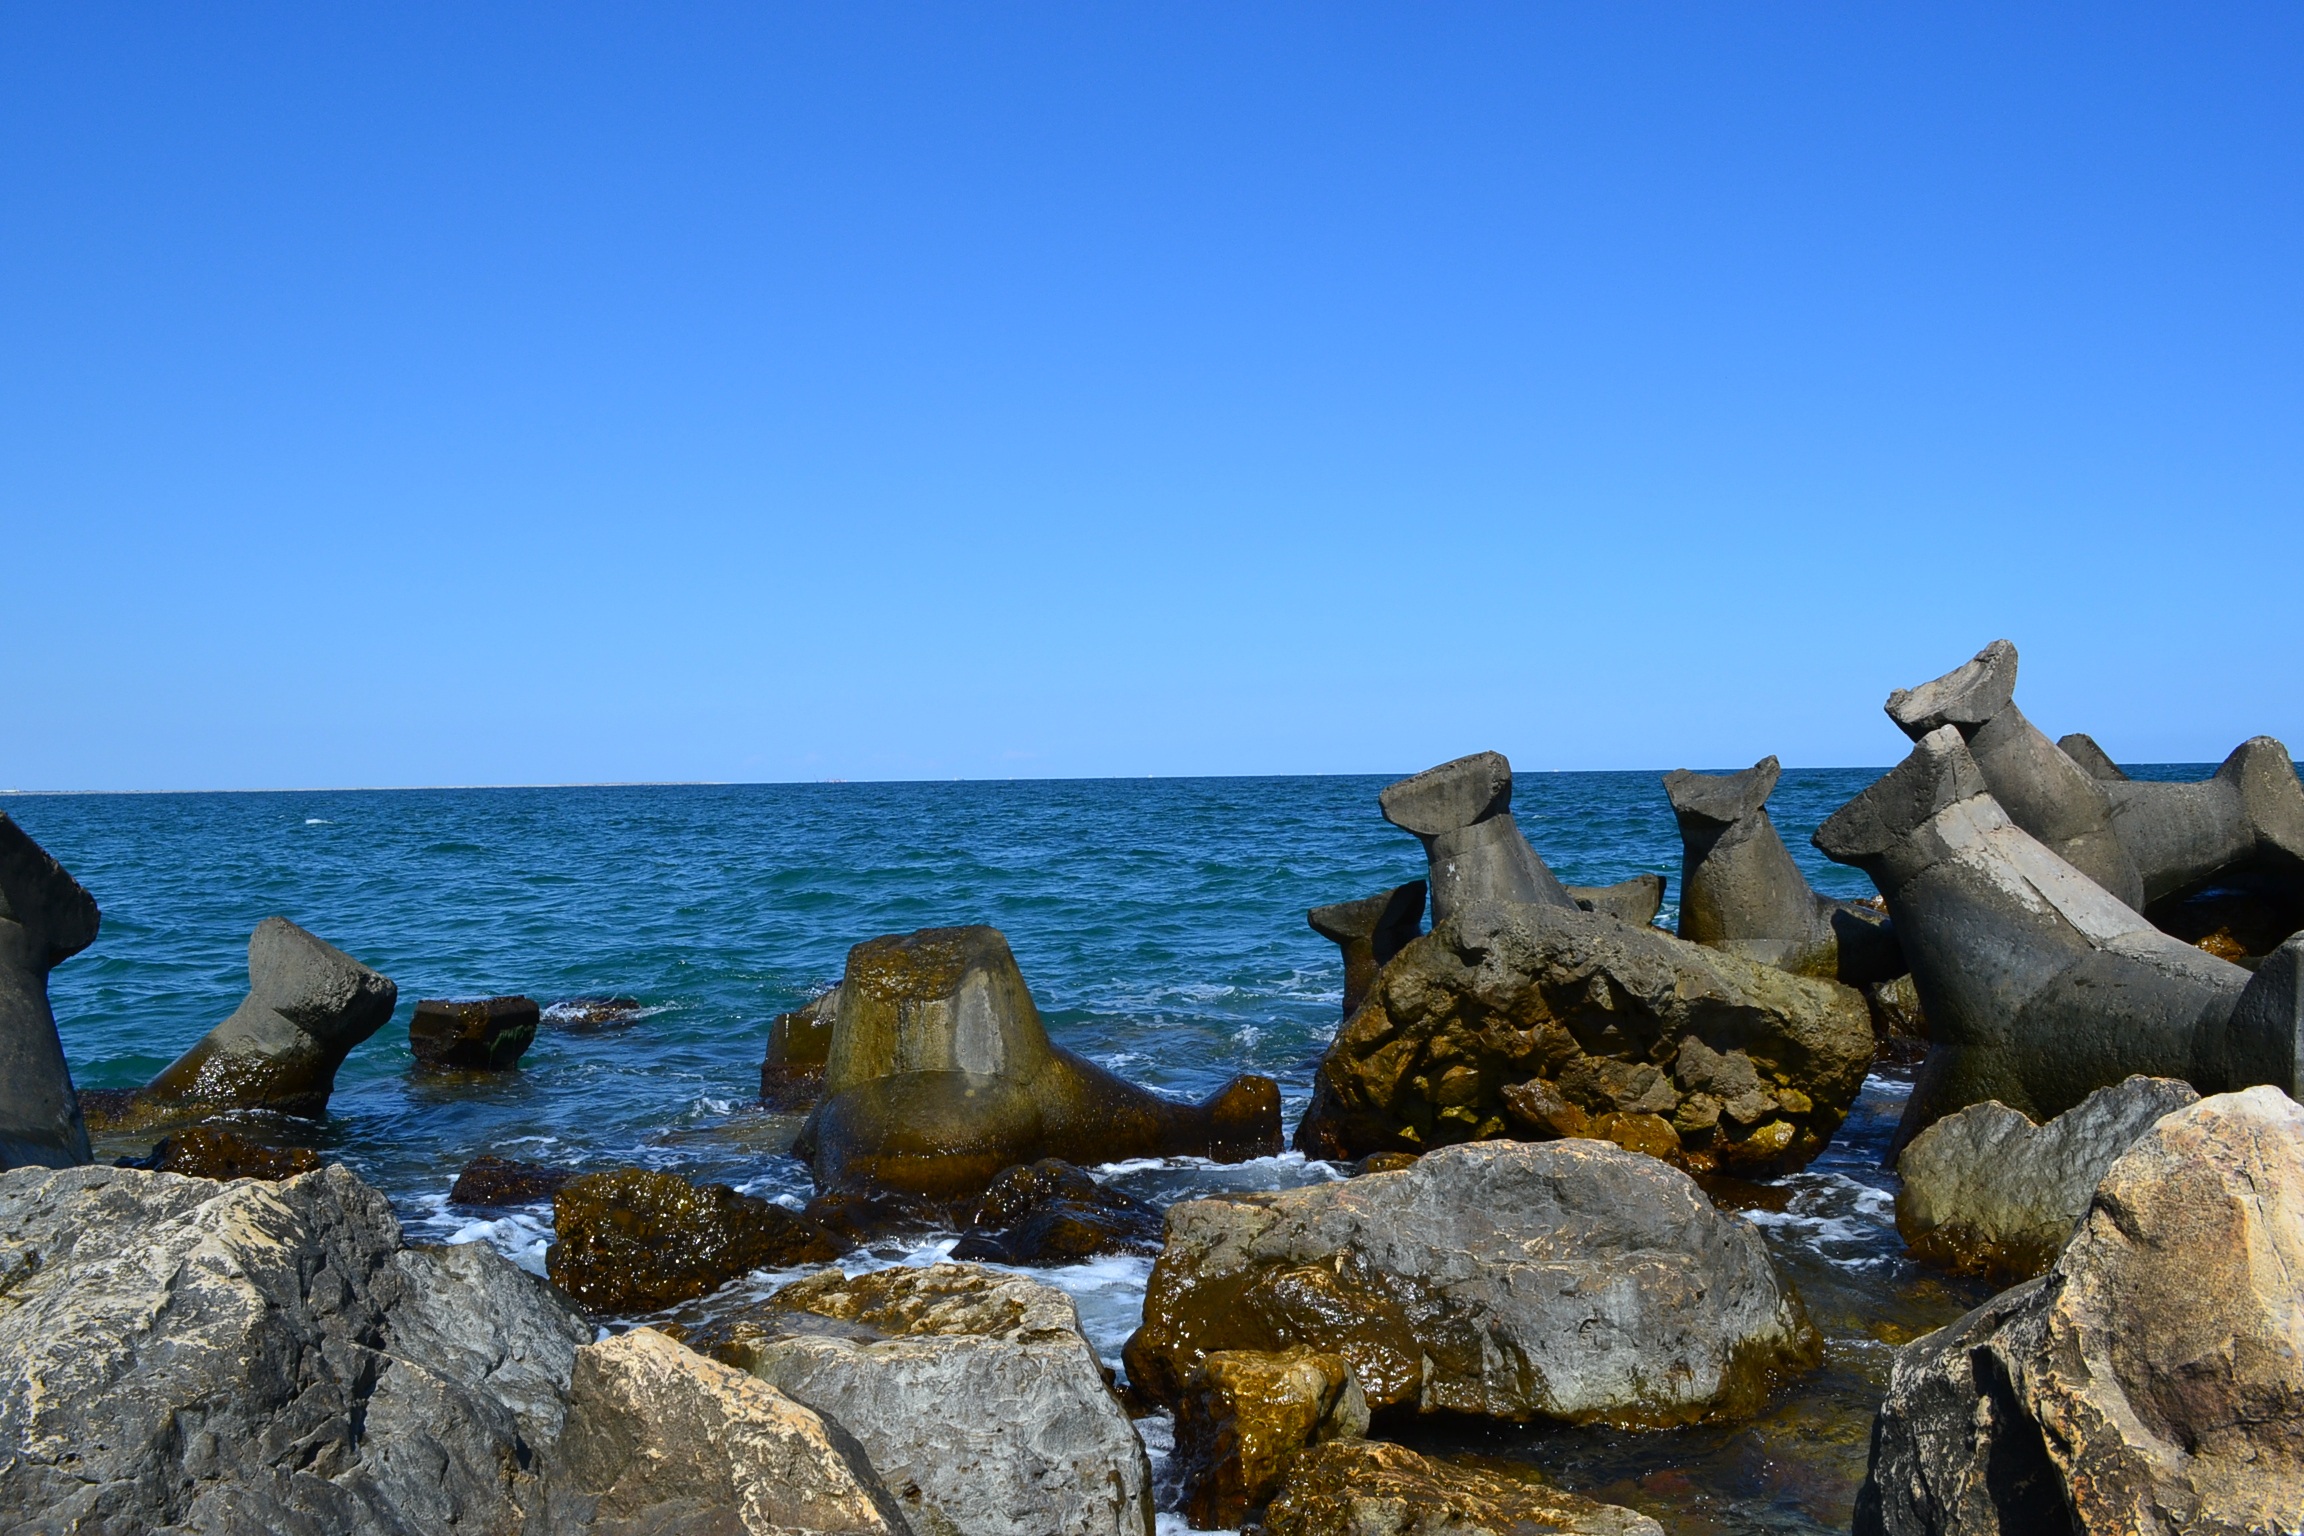
beach, landscape, sea, coast, water, nature, rock, ocean, horizon, sky, sun, shore, wave, view, summer, vacation, travel, formation, cliff, cove, relax, natural, seascape, holiday, bay, blue, stack, tourism, terrain, material, body of water, geology, cape, islet